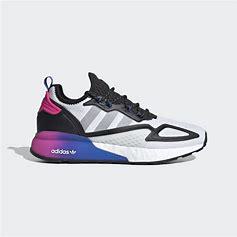
Brand: Adidas
Model: ZX 2K Boost 2